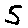
Label: 5